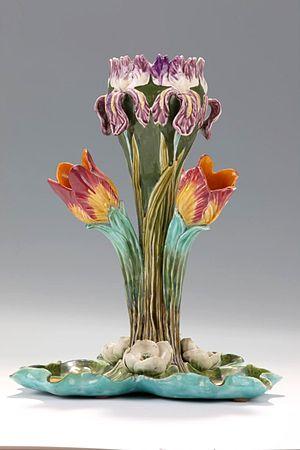
Centre de table 3 tulipes n°38, Faïence d'Onnaing, France XIXe siècle
La faïence d’Onnaing est une production céramique qui se développa entre 1821 et 1938 dans la ville d’Onnaing, département du Nord.